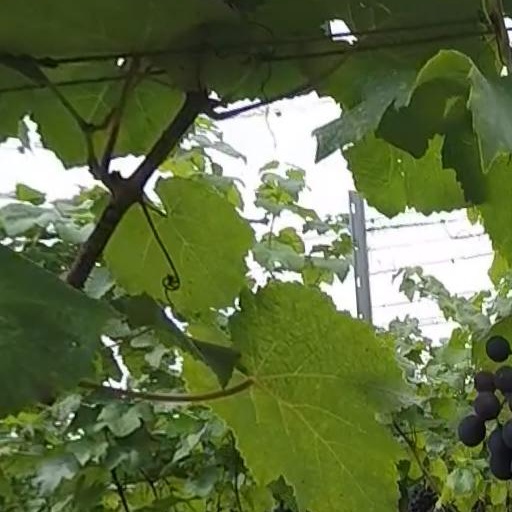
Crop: grape